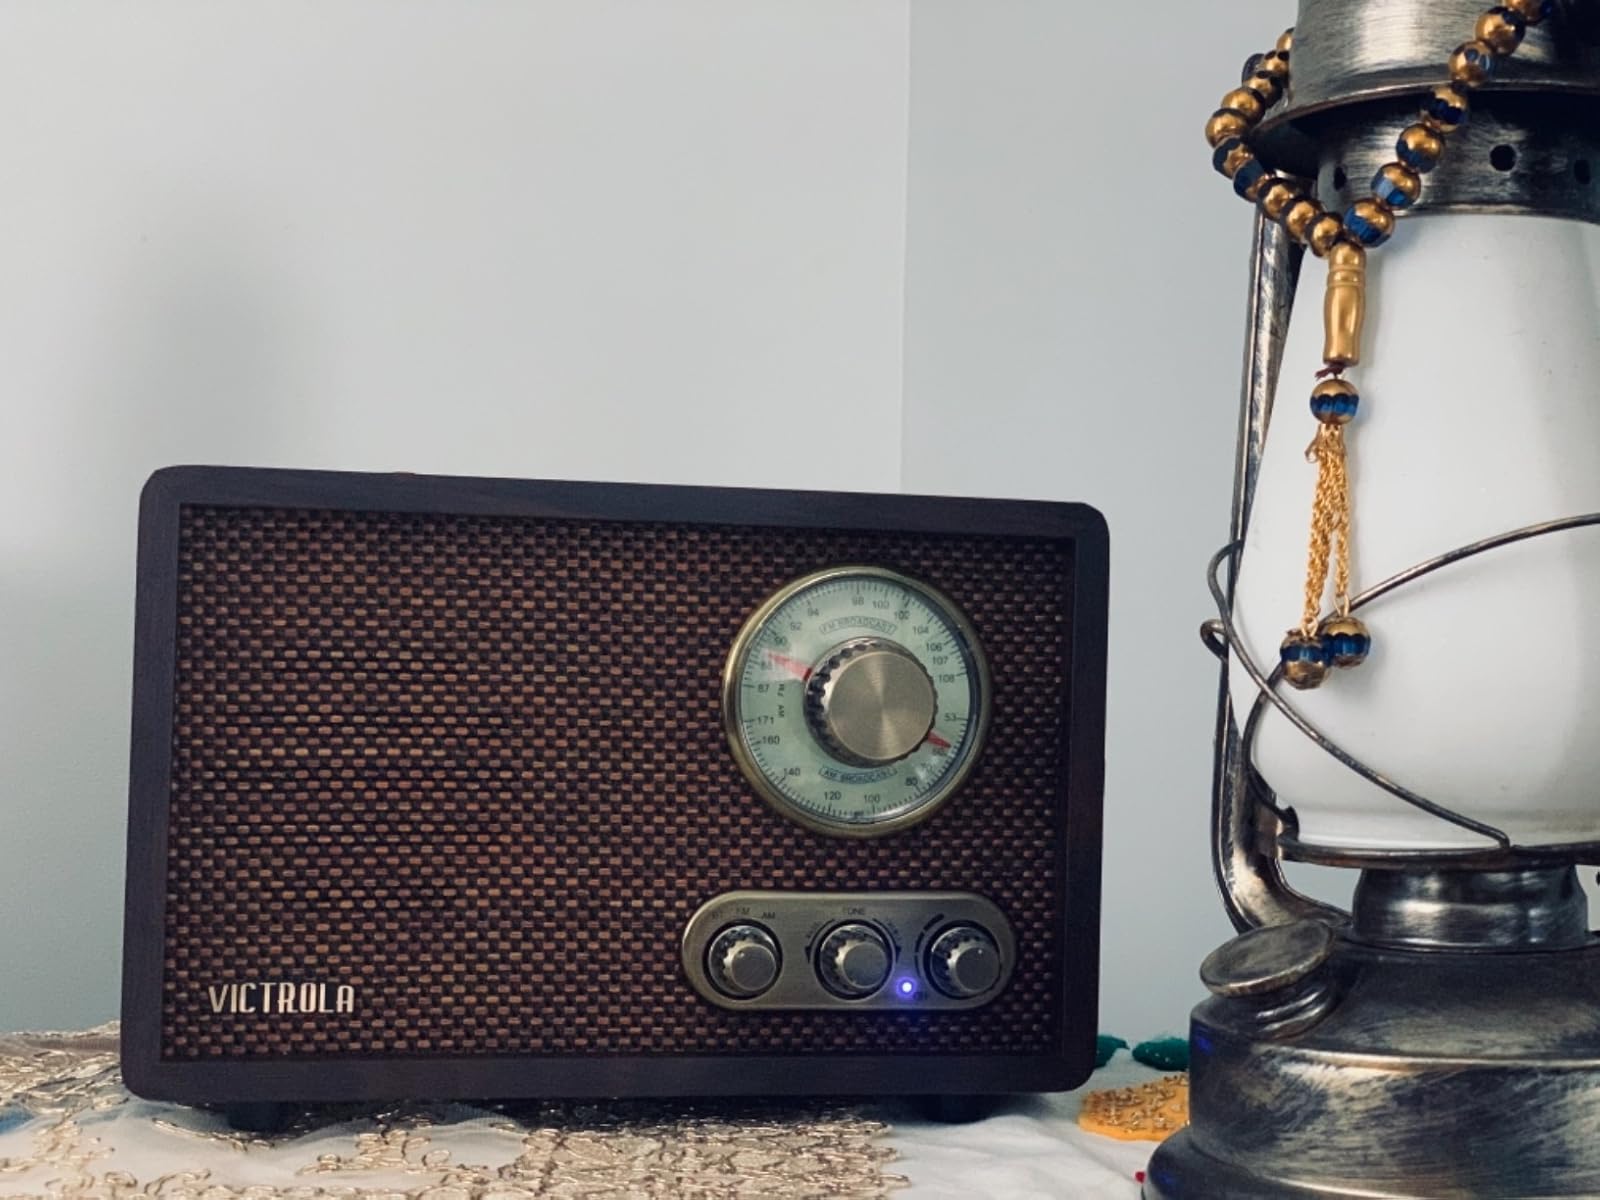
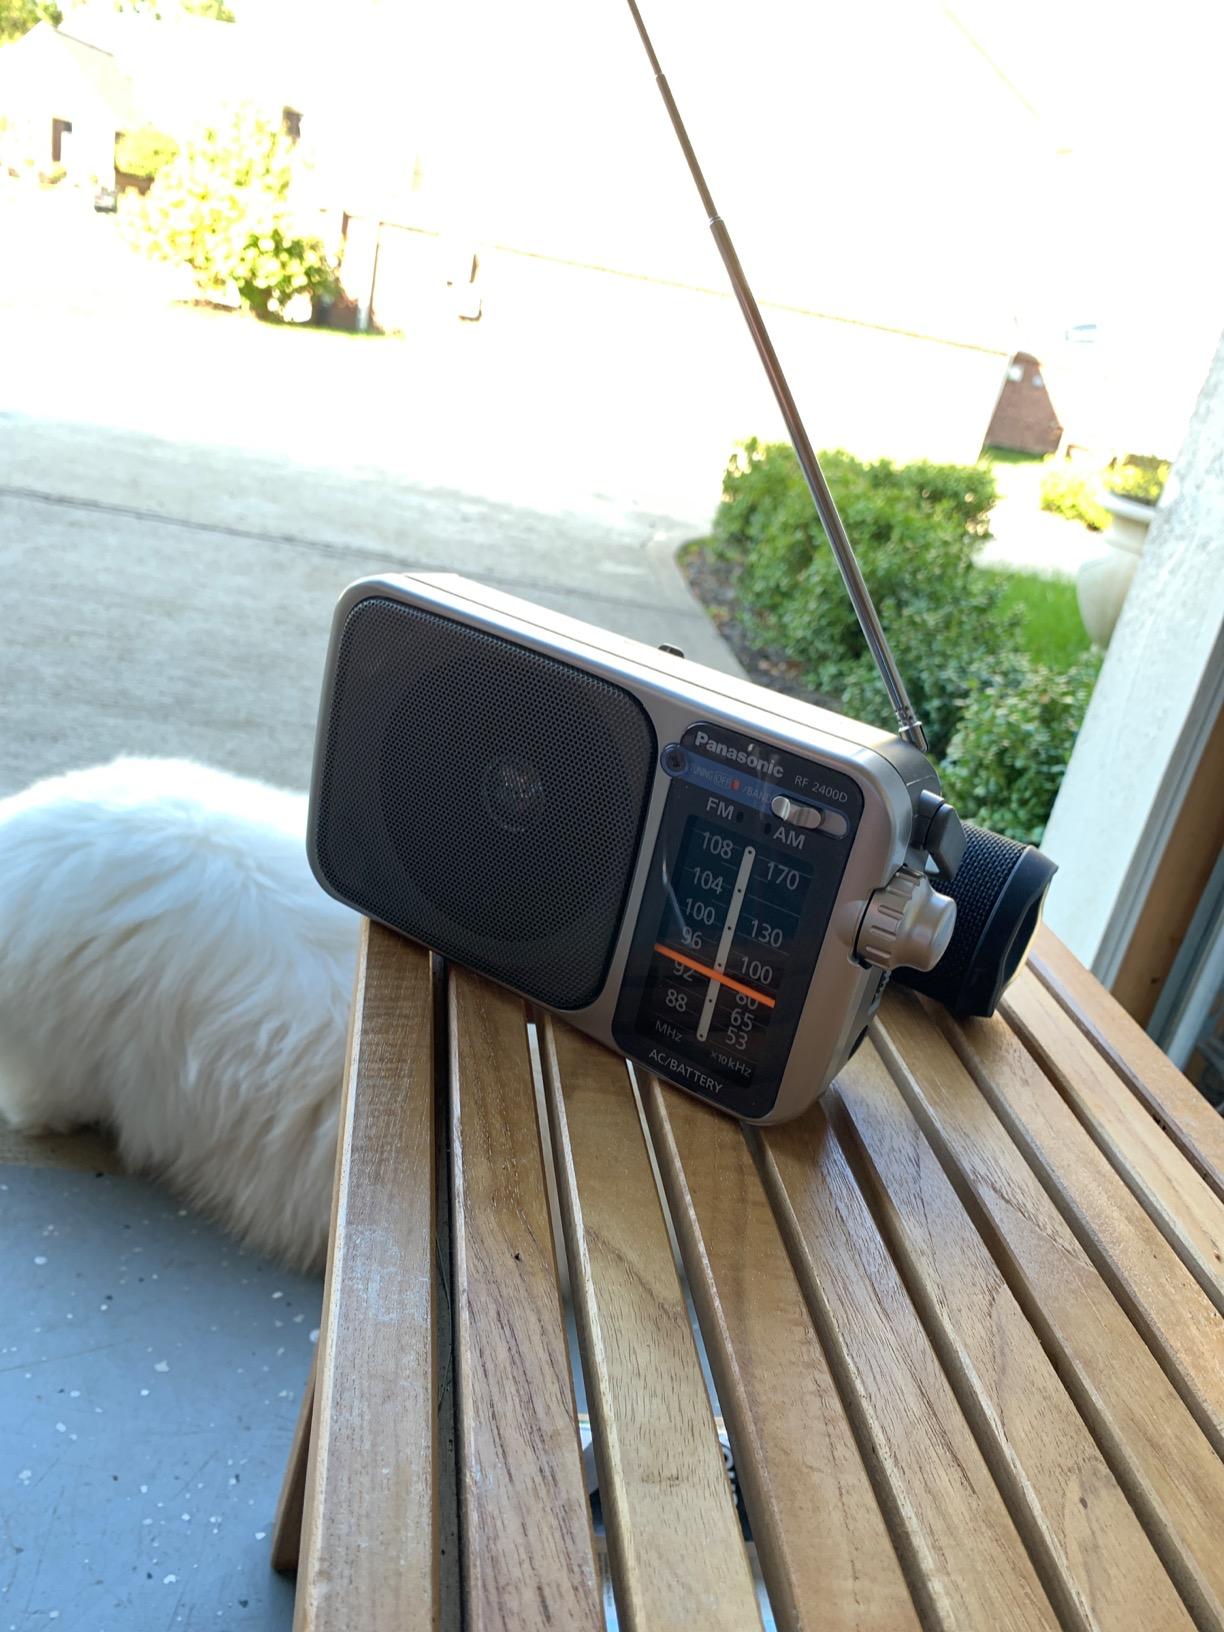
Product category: radio
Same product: no